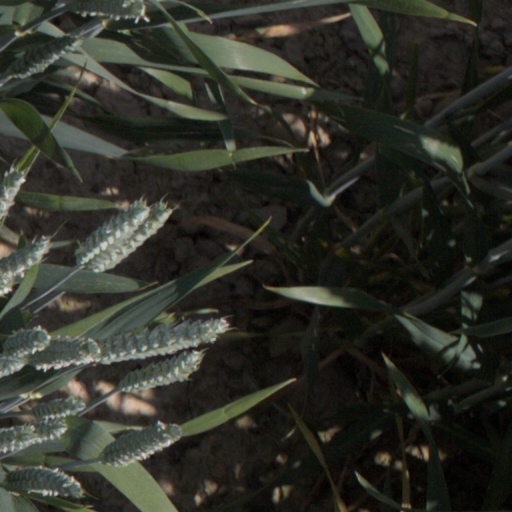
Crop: wheat